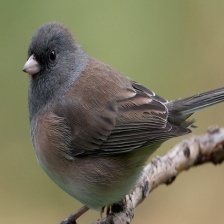
Species: DARK EYED JUNCO
Scientific name: JUNCO HYEMALIS